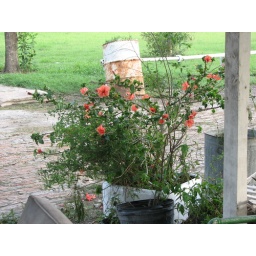
Due to the lack of water this plant had not flowered in almost 2 years.